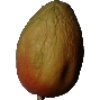
Label: Papaya 1